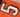
Number: 5